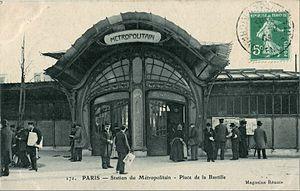
Carte postale ancienne éditée par les Magasins Réunis, n°171
La place de la Bastille est une place de Paris, lieu symbolique de la Révolution française, où l'ancienne forteresse de la Bastille fut détruite entre le 14 juillet 1789 et le 14 juillet 1790.
Les édicules Guimard sont des édicules d'accès aux stations du métro de Paris, en France. Ils ont été conçus au début du XXᵉ siècle, par Hector Guimard, dans un style Art nouveau.
Bastille est une station des lignes 1, 5 et 8 du métro de Paris, située en limite des 4ᵉ, 11ᵉ et 12ᵉ arrondissements de Paris.